Music of Spain

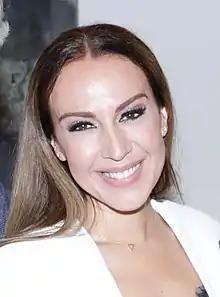
Mónica Naranjo rose to fame in the 1990s with hits like "Sola" and "Sobreviviré".

Spanish pop music's journey through the tumultuous years of Francisco Franco's regime was marked by resilience and adaptation. Despite strict censorship and limited outlets for contemporary music, the Benidorm International Song Festival emerged as a beacon of opportunity for Spanish musicians. Inspired by Italy's San Remo Music Festival, Benidorm provided a crucial platform for artists to showcase new musical styles to eager audiences. This festival not only introduced international influences but also nurtured local talent, laying the groundwork for future developments in Spanish pop. An injured Real Madrid football player-turned-singer, for example, became the world-famous Julio Iglesias. During the 1960s and early 1970s, tourism boomed, bringing yet more musical styles from the rest of the continent and abroad. During Franco's rule, which heavily restricted women's rights and roles in public life, female artists faced additional barriers in expressing themselves through music. However, some managed to break through these constraints, contributing to the vibrant underground music scene that emerged despite censorship. Artists like Marisol, who started as a child star in the 1960s, and Rocío Dúrcal, who became a prominent figure in Spanish music and film, navigated these challenges to become beloved icons of their time.